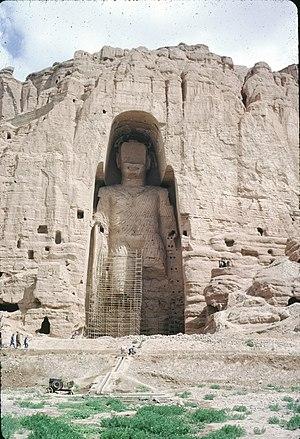
L'Afghanistan photographiée par Françoise Foliot.